Roman Catholic Diocese of Salt Lake City

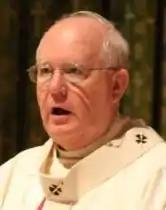
Bishop Niederauer (2008)

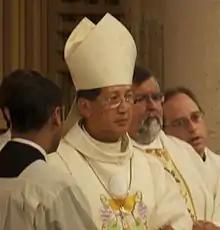
Bishop Solis (2015)

The next bishop of Salt Lake City was Monsignor William Weigand of the Diocese of Boise, named by Pope John Paul II in 1980. In 1990, Weigand created one of the strongest sexual abuse policies then in effect in the United States. Weigand led a $9.7 million restoration of the Cathedral of the Madeleine in Salt Lake City from 1991 to 1993. Aside from repairing and cleaning the cathedral, the restoration aimed at bringing it into compliance with liturgical changes resulting from the Second Vatican Council in Rome. The most important change was moving the altar closer to the congregation. In 1993, Weigand became bishop of the Diocese of Sacramento.